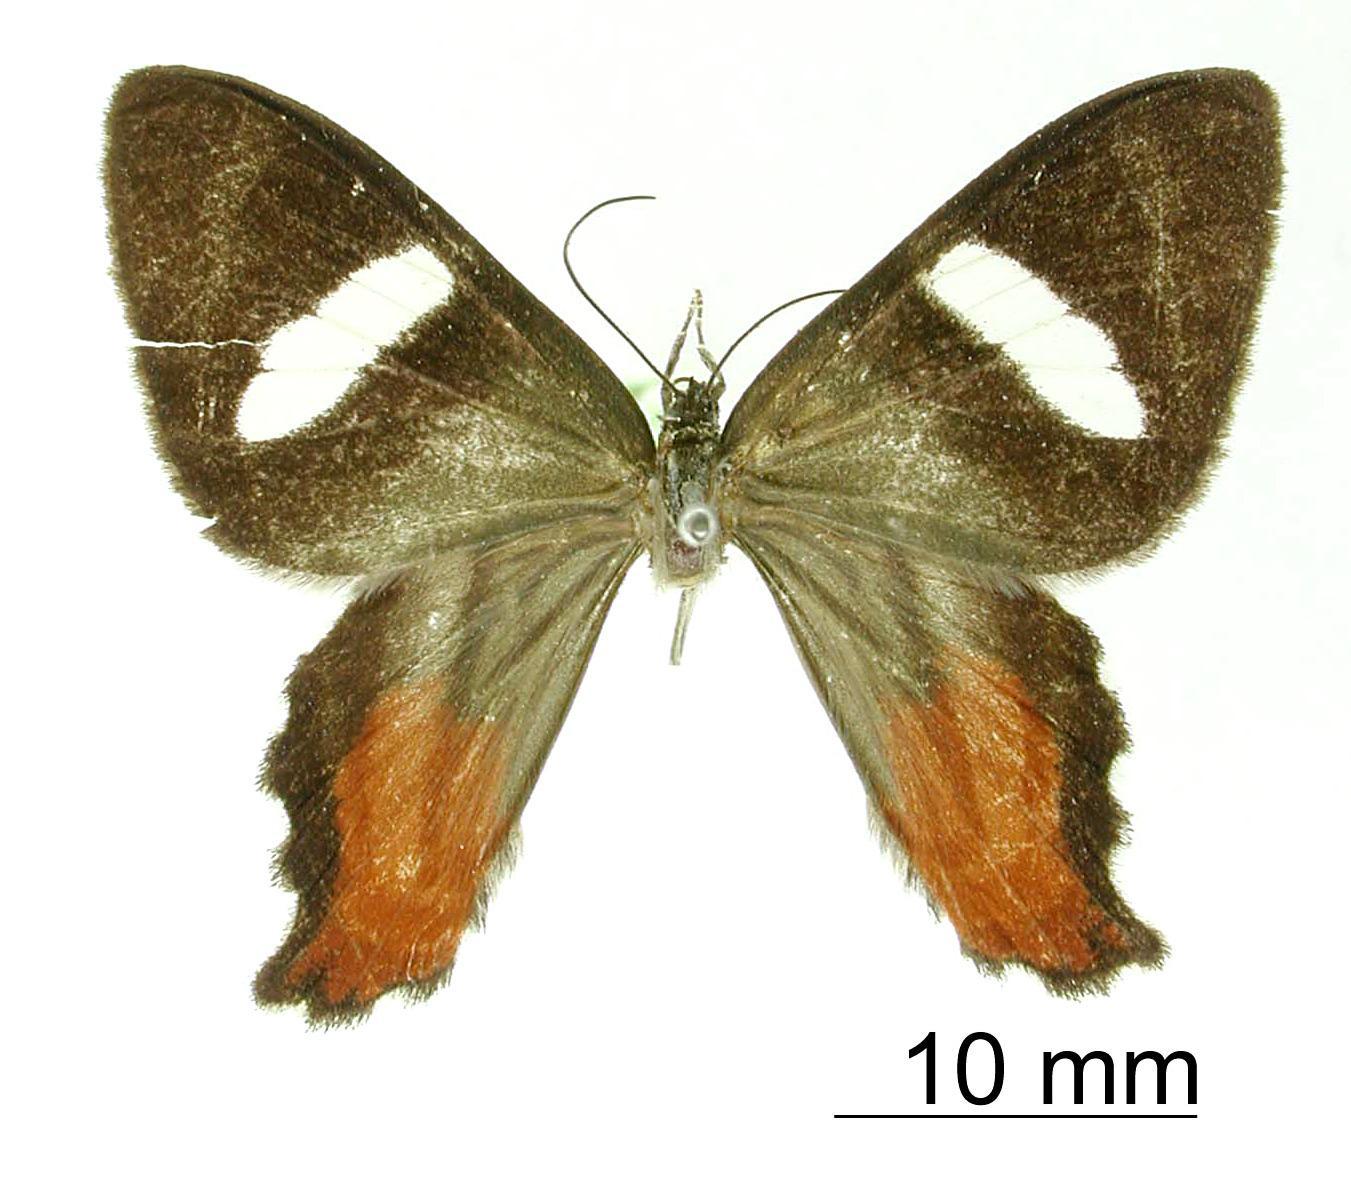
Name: Erateina delineata
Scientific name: Erateina delineata Dognin, 1900
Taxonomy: Animalia, Arthropoda, Insecta, Lepidoptera, Geometridae, Ennominae
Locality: Bolivia